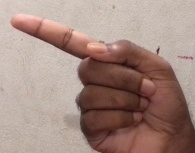
ASL sign: G